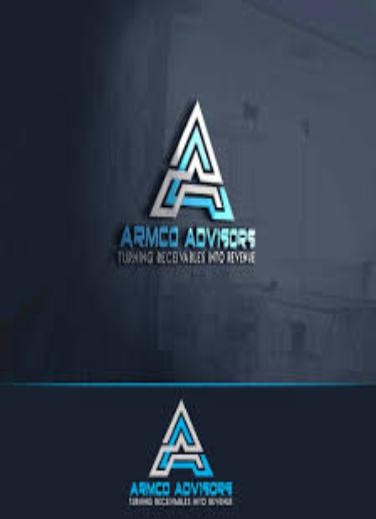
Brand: Armco
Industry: Others